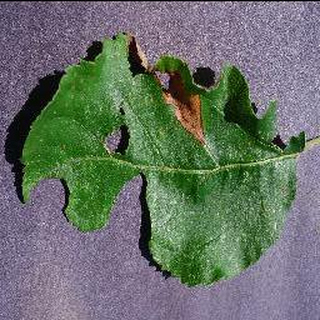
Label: apple_black_rot